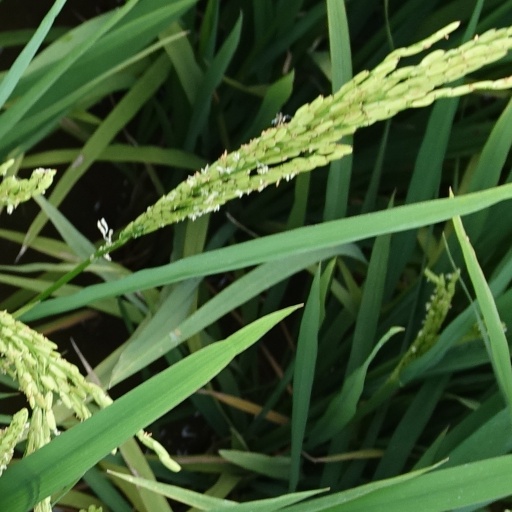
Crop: rice